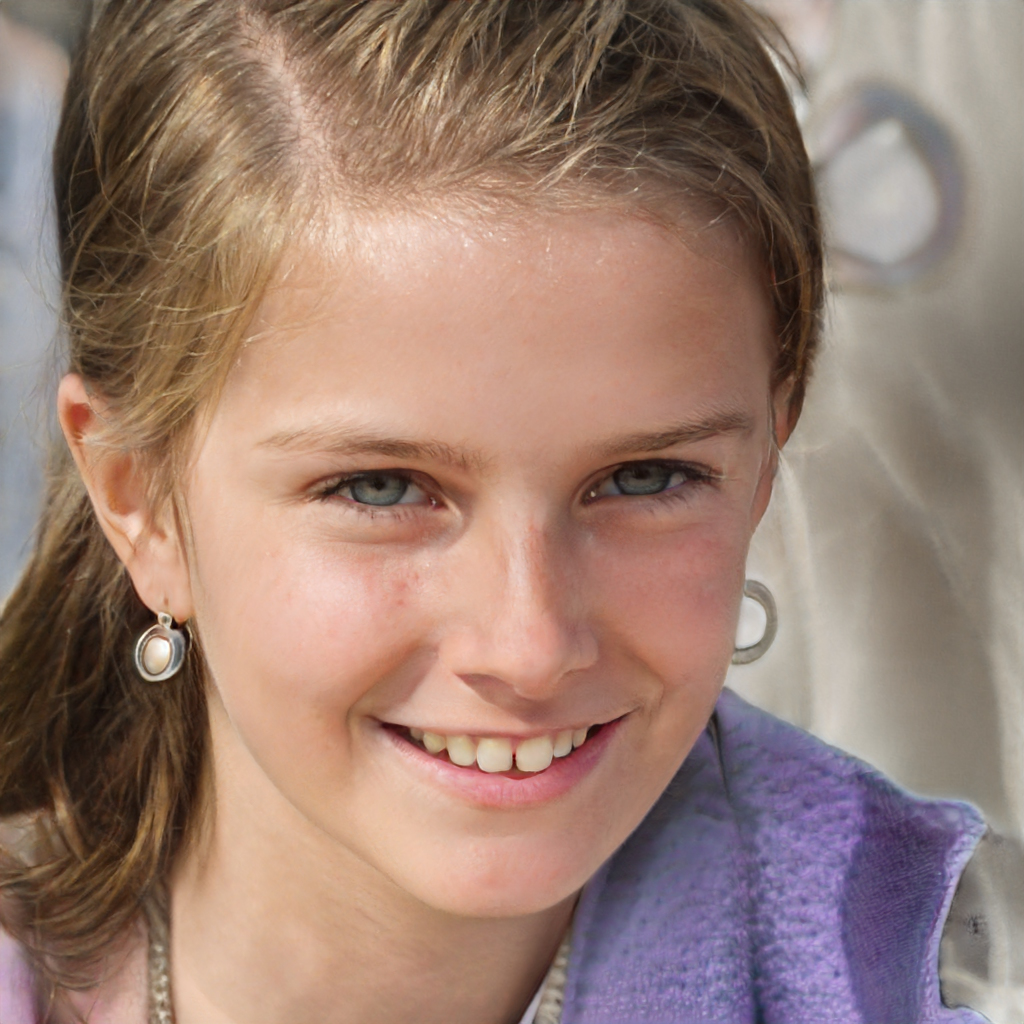
Portrait style: Real Portrait